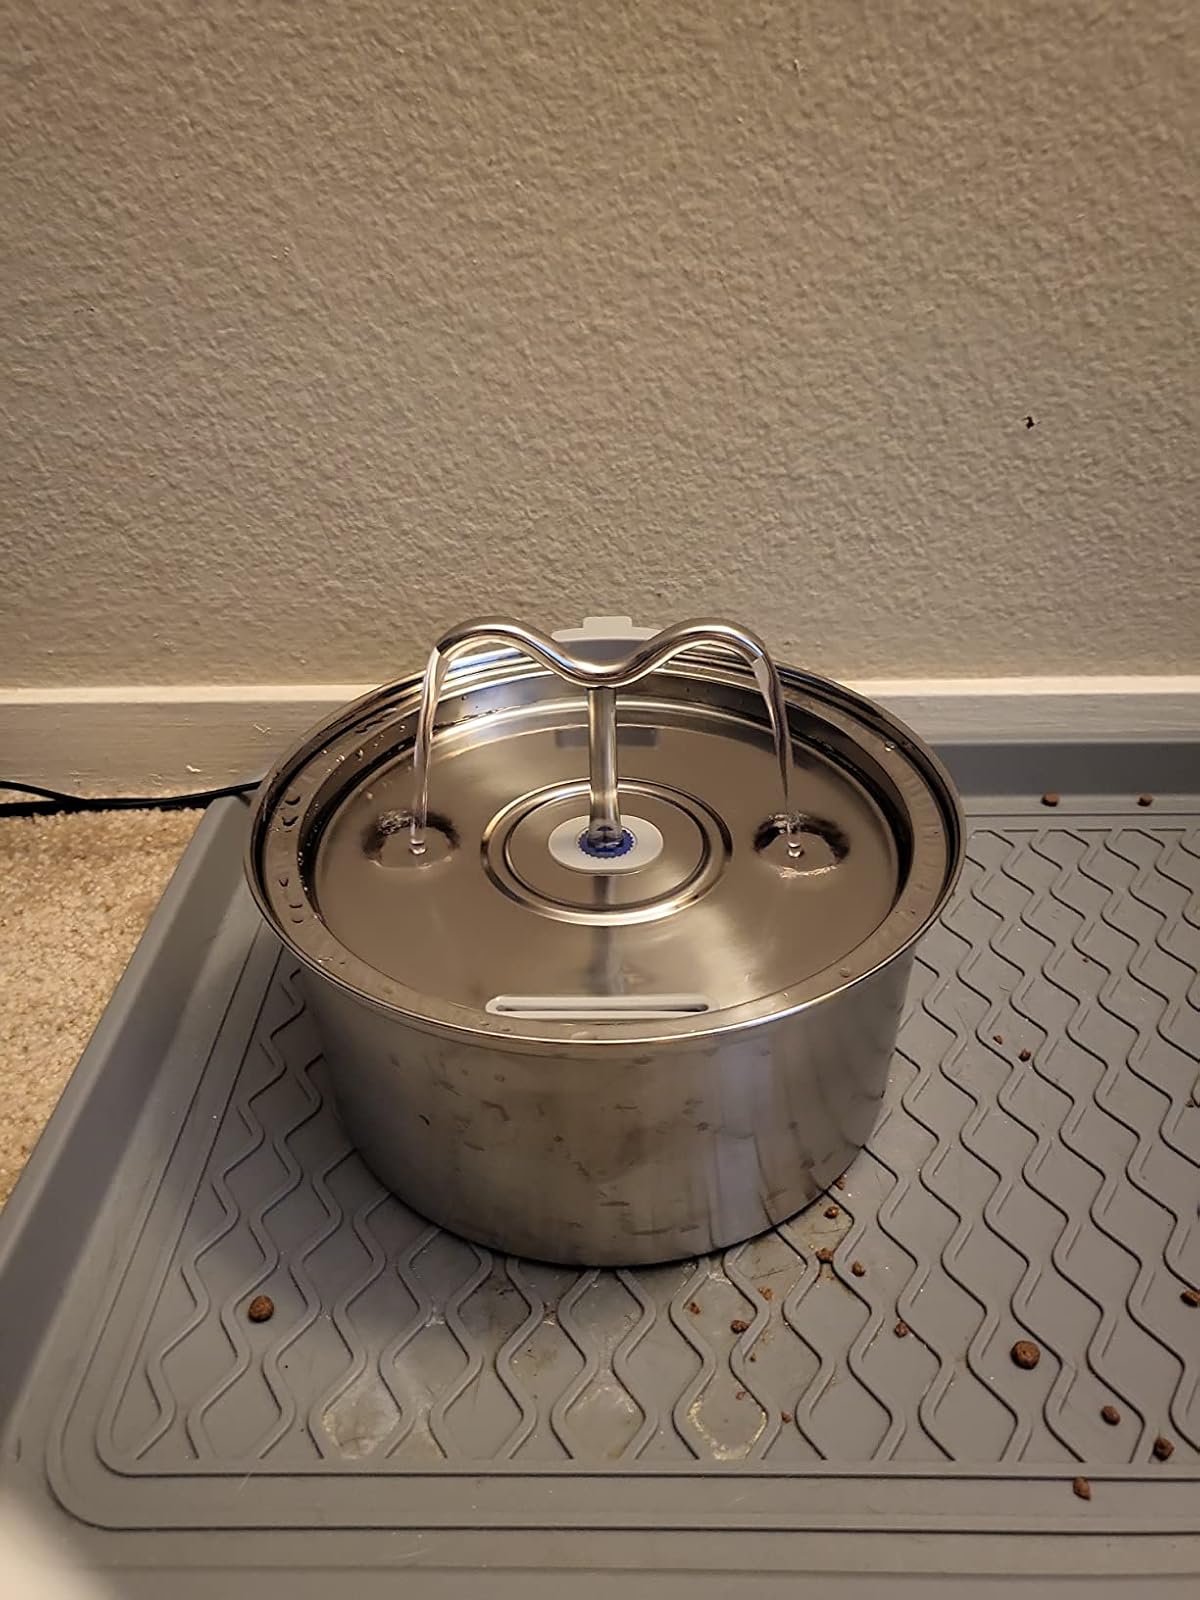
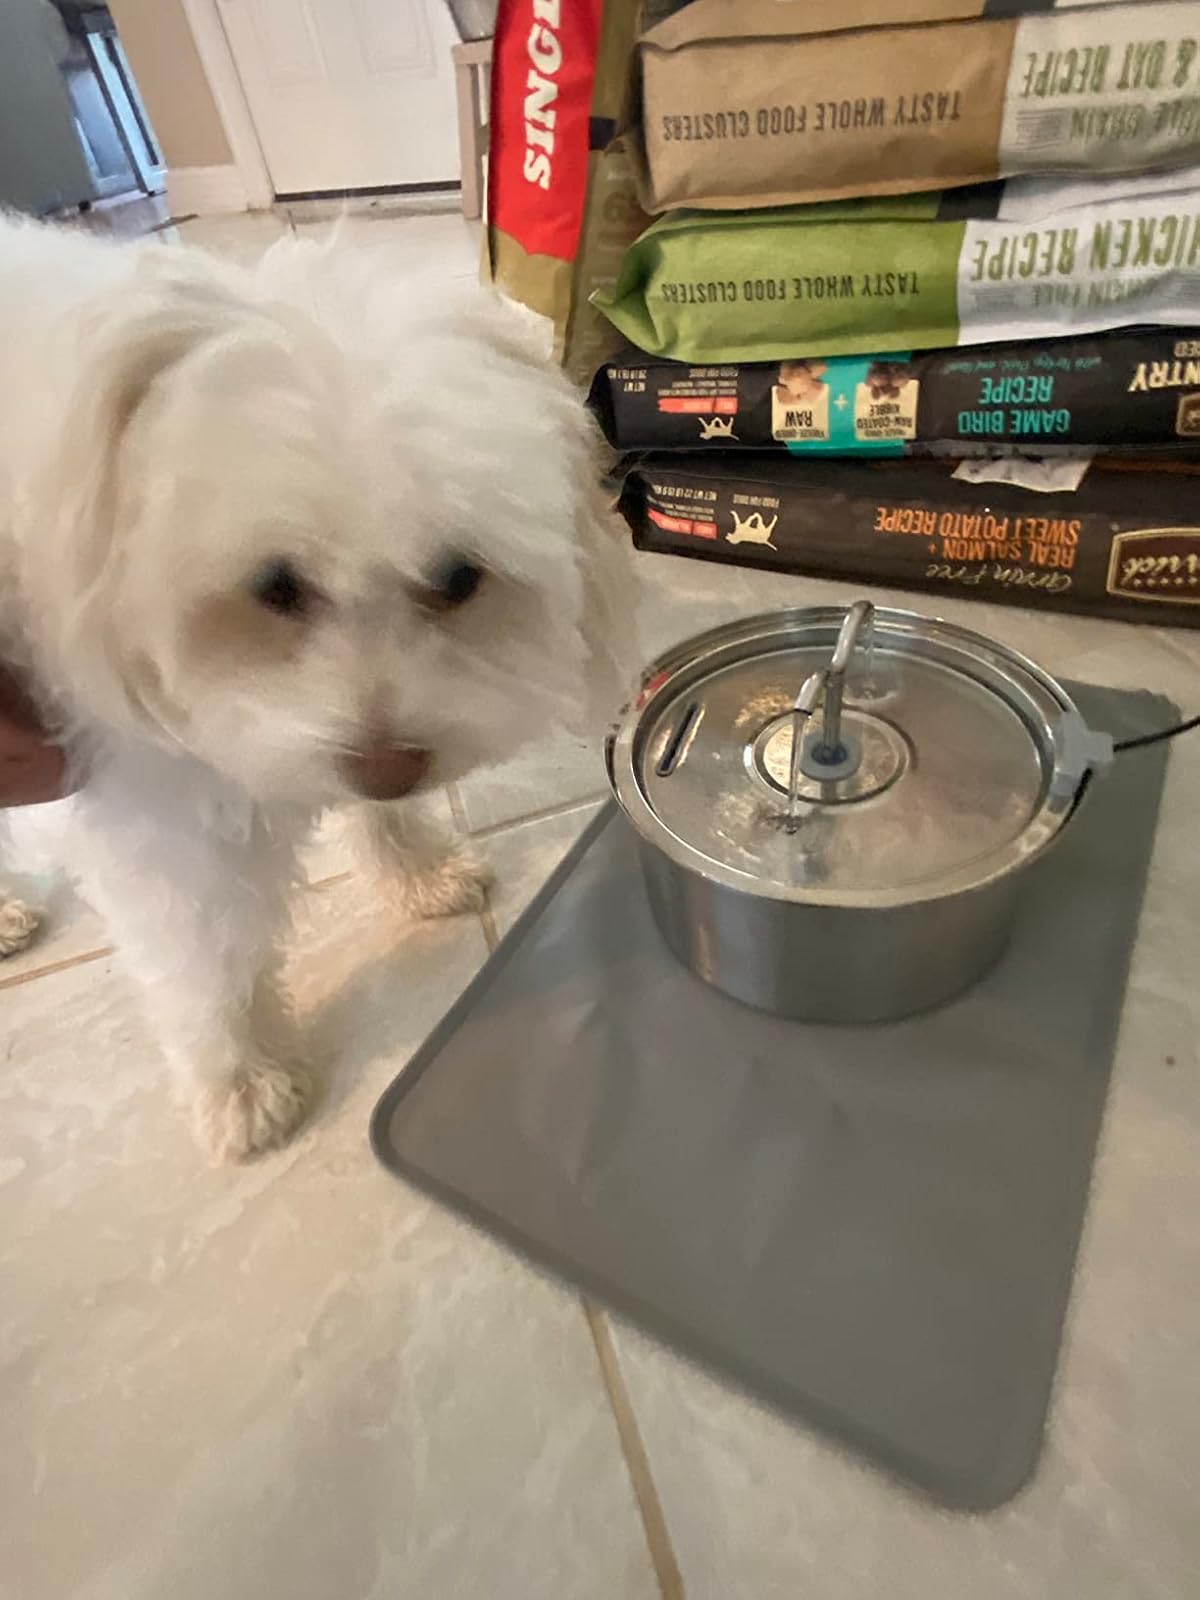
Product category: items_bowl
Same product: yes